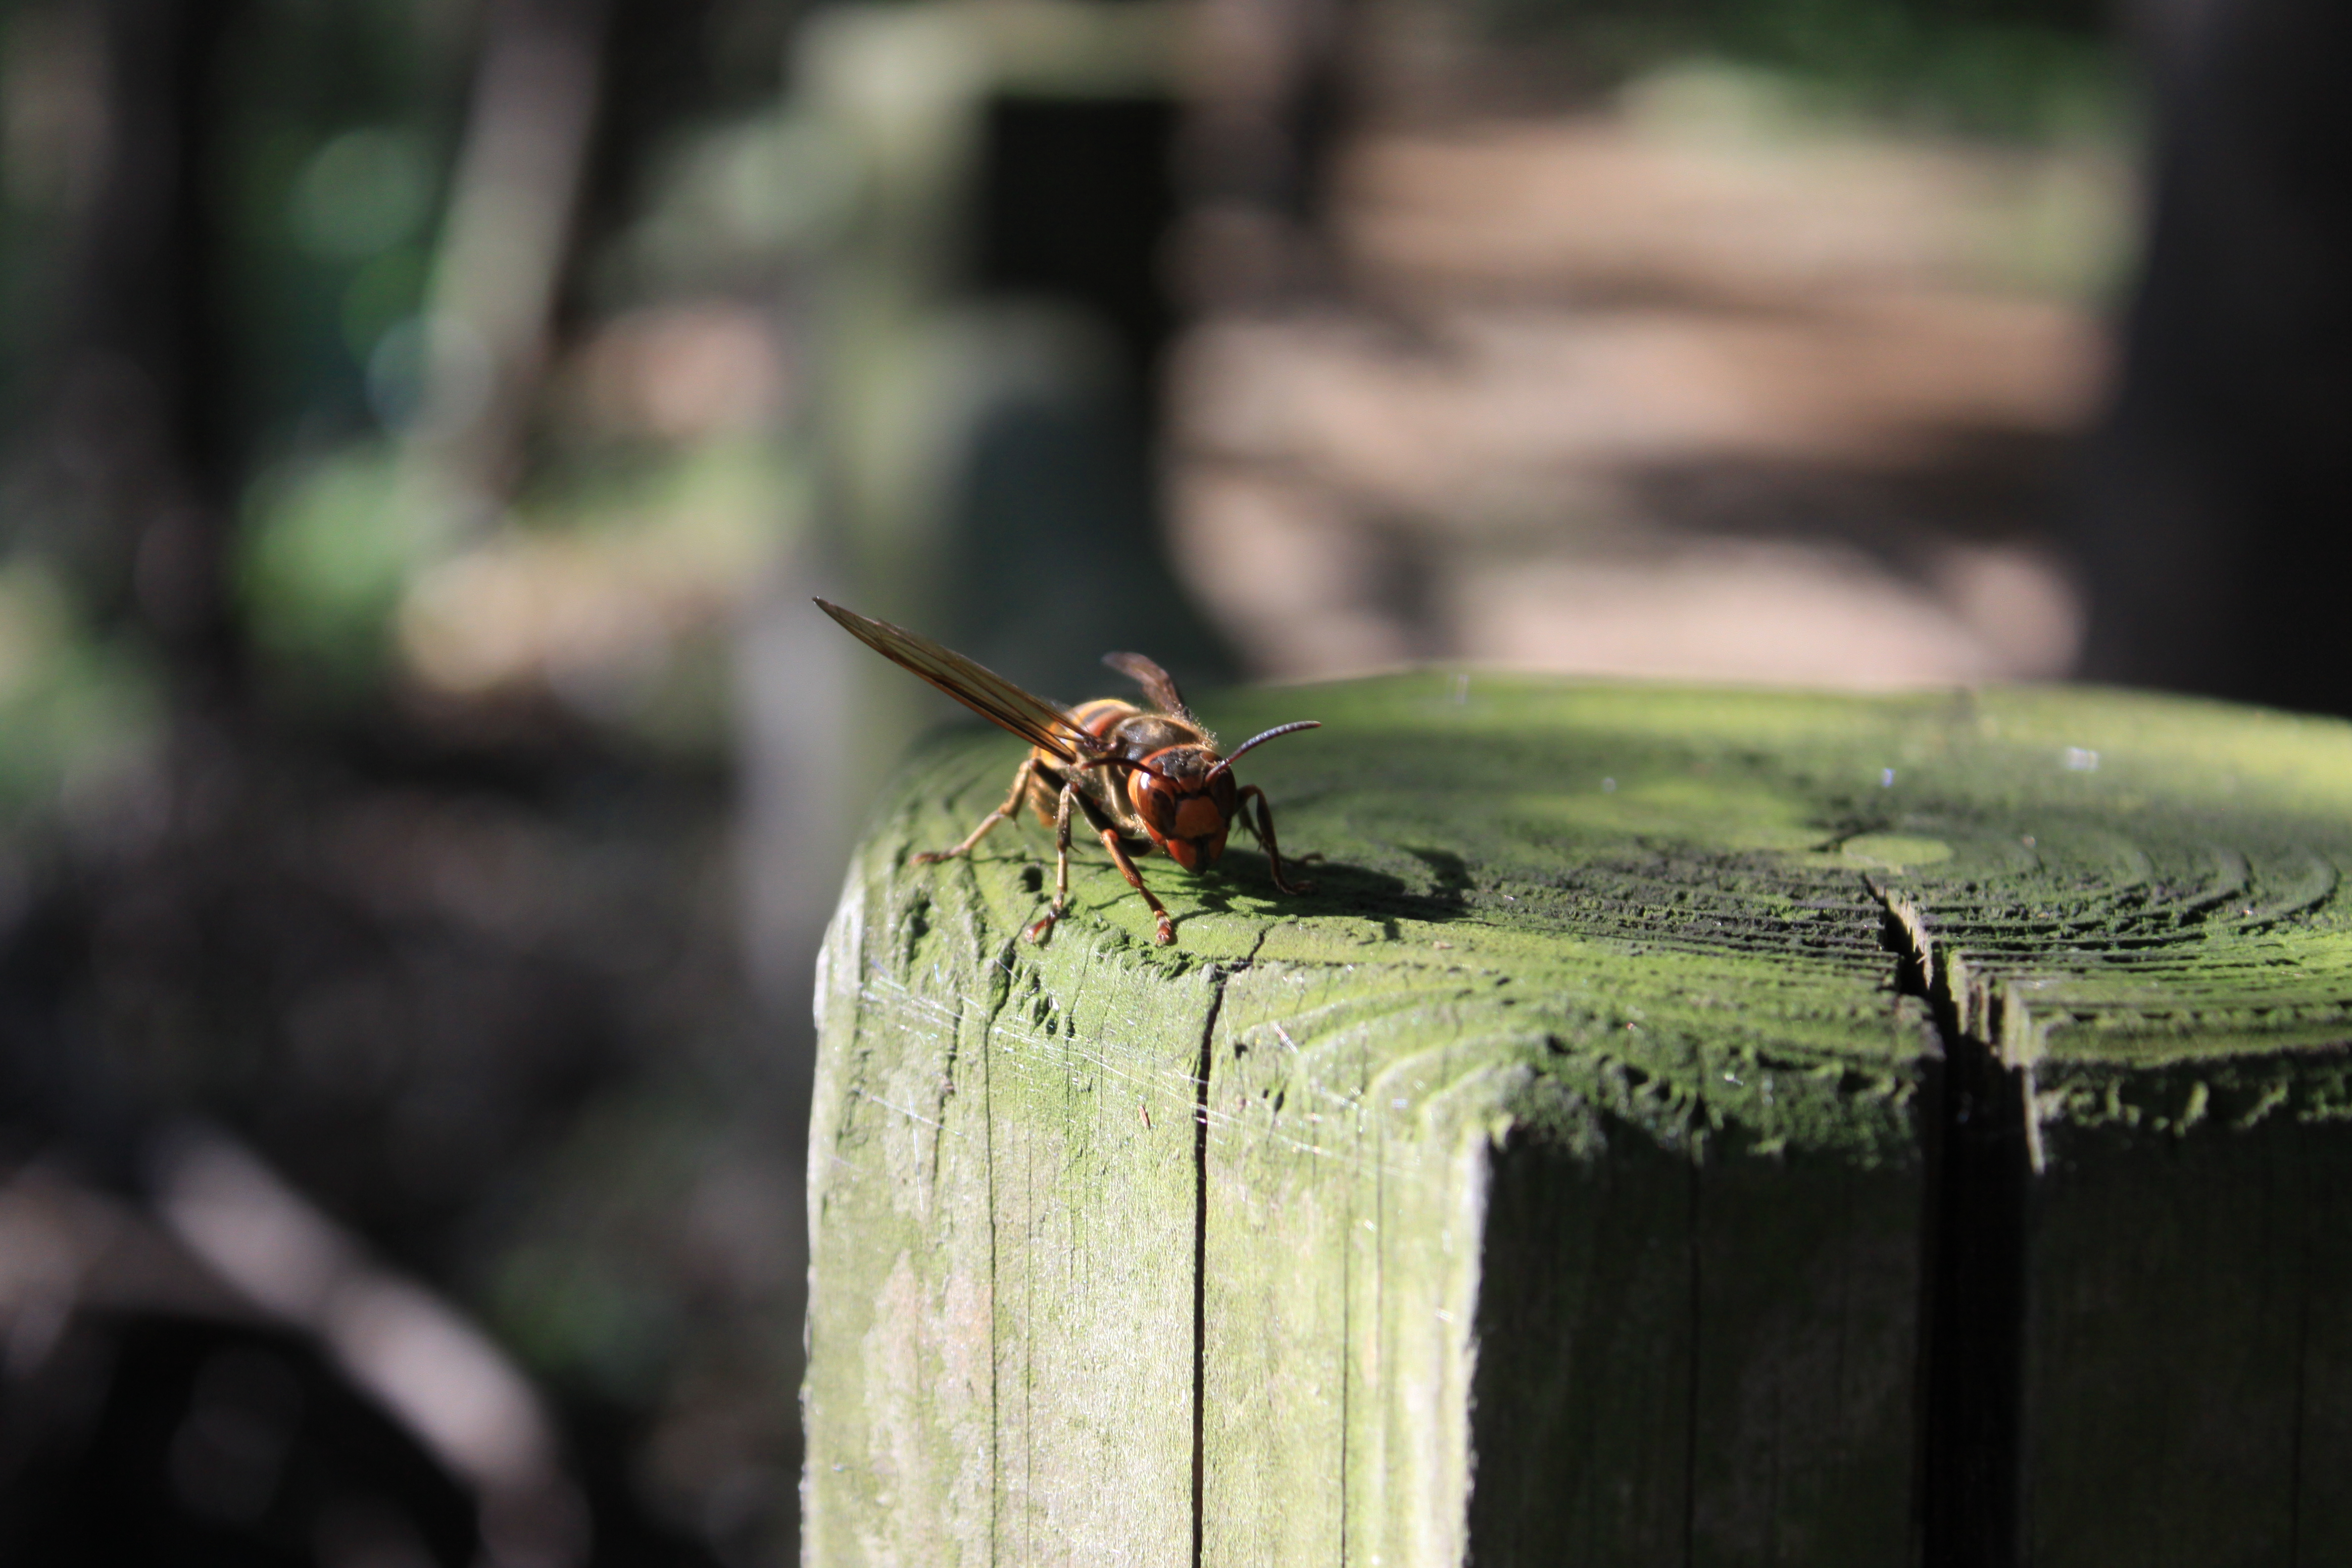
wasp, tree, dragonfly, insect, dragonflies and damseflies, green, pest, macro photography, organism, invertebrate, close up, botany, leaf, wildlife, wood, plant stem, fly, membrane winged insect, net winged insects, photography, adaptation, plant, wing, fence, arthropod, bee